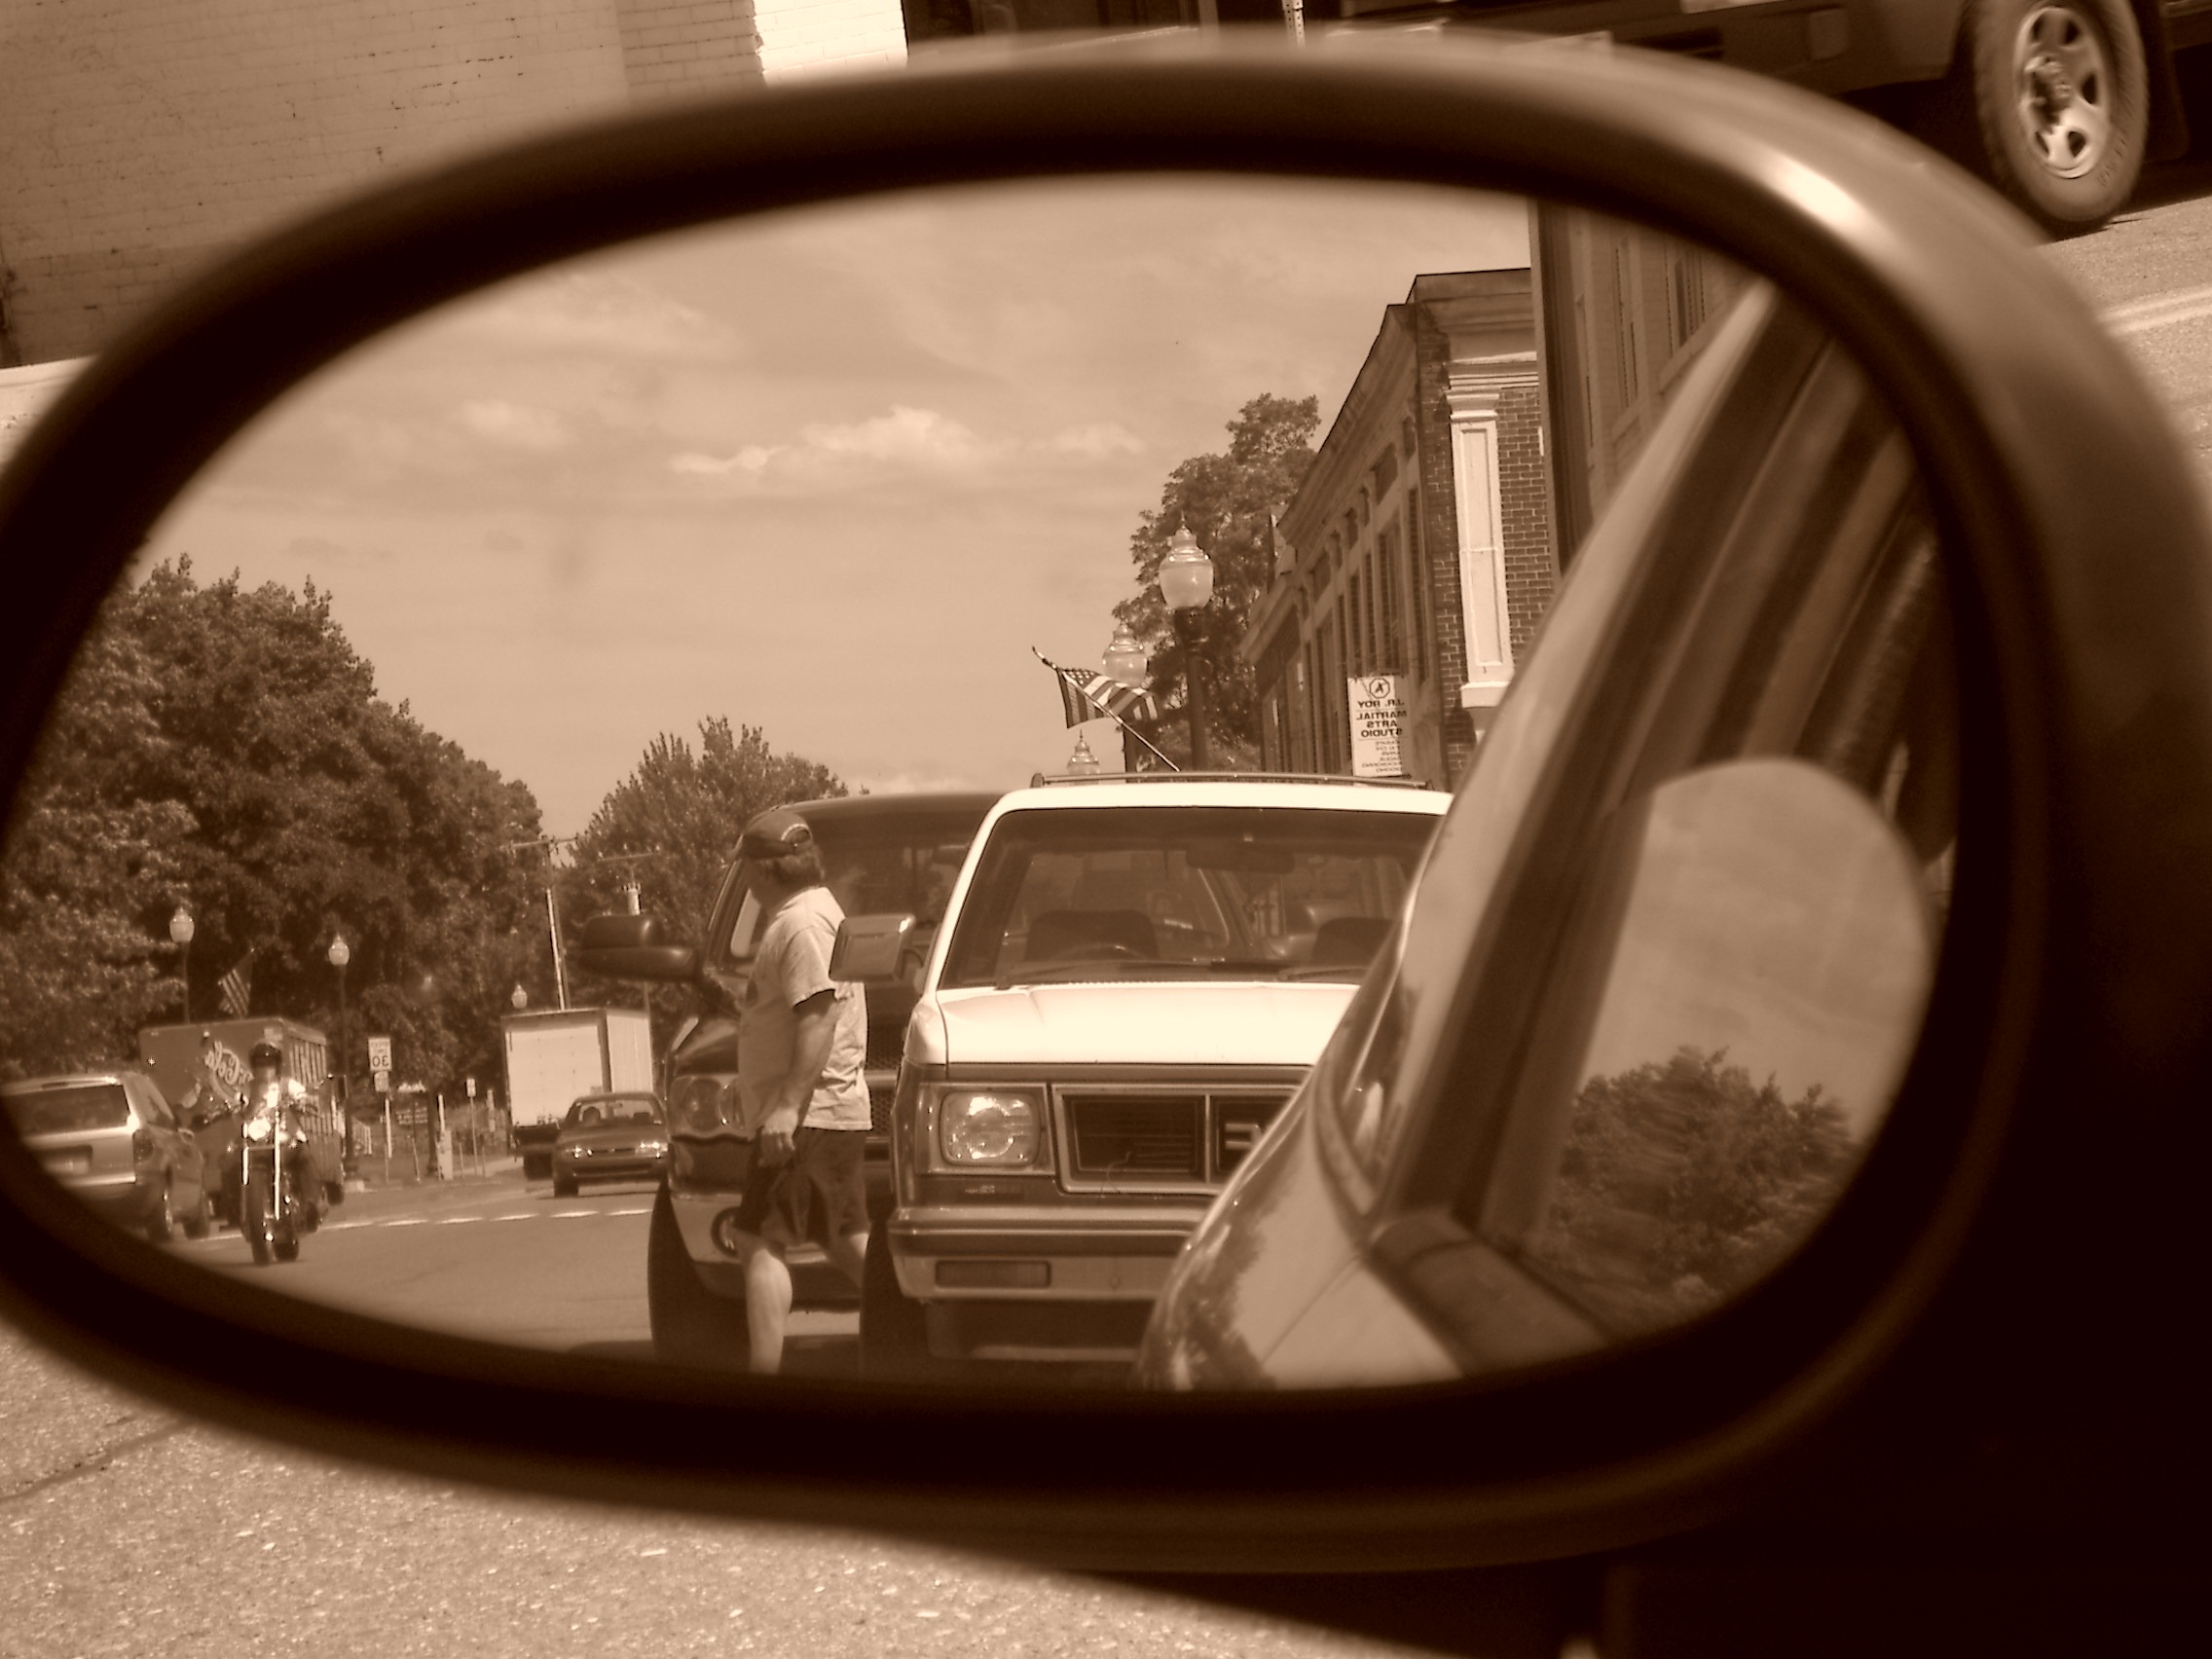
black and white, car, photography, window, view, driving, travel, reflection, vehicle, drive, monochrome, behind, mirror, photograph, snapshot, shape, watching, rear, fisheye lens, monochrome photography, automobile make, luxury vehicle